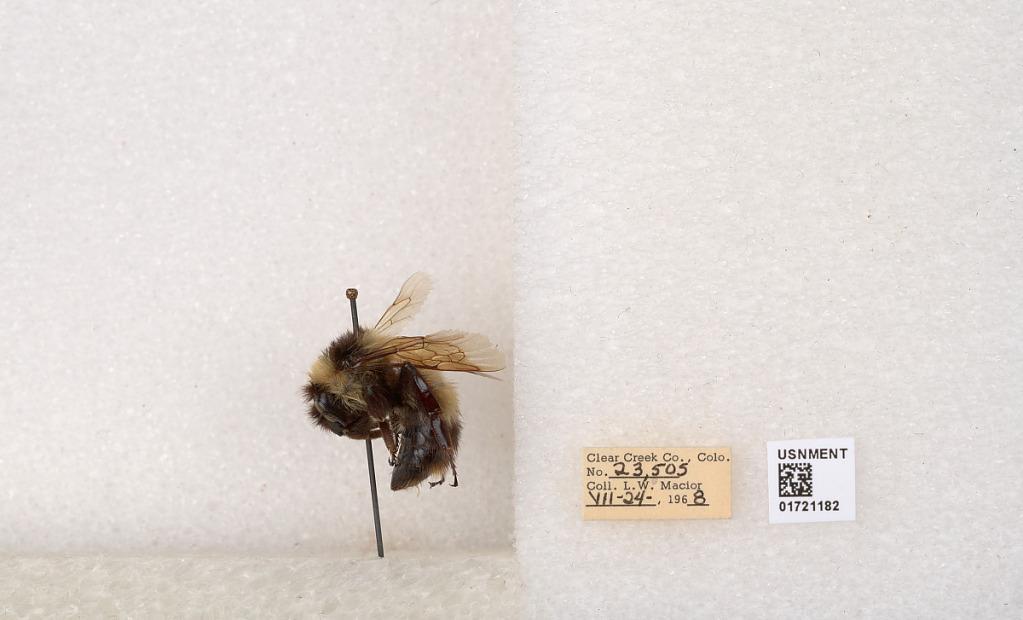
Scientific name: Bombus kirbyellus
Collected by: L. Macior
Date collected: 1968-7-24
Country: United States
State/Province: Colorado
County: Clear Creek
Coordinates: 39.6891, -105.644